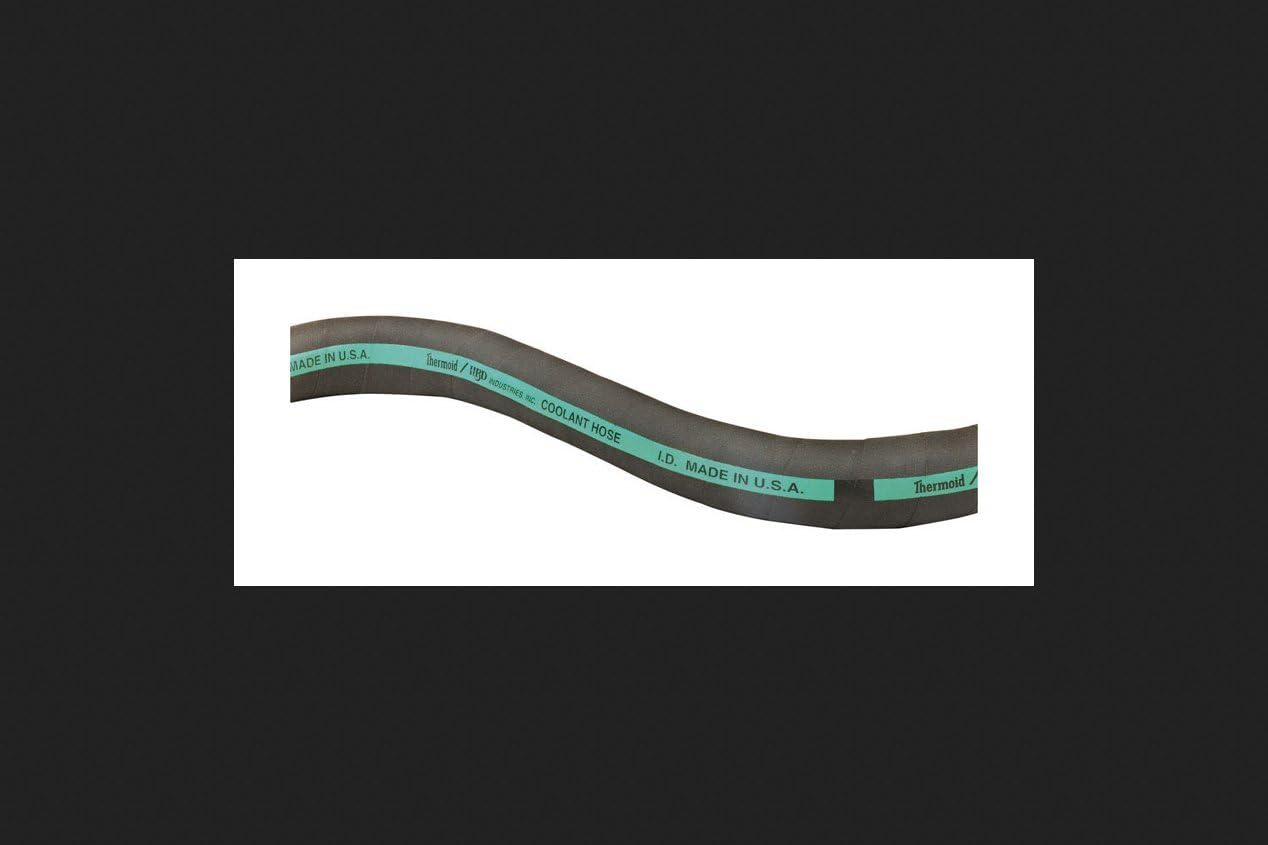
Thermoid 1 in. Dia. x 3 ft. L Rubber Automotive Hose
Category: Automotive
1" diameter. 3' long. 0 to 212 deg. F temperature range. Tube-heat & coolant resistant. Reinforcement nylon screen. Boxed.
Features: 0 to 212 deg. F temperature range | Tube-heat & coolant resistant | Reinforcement nylon screen | 1" diameter | 3' long